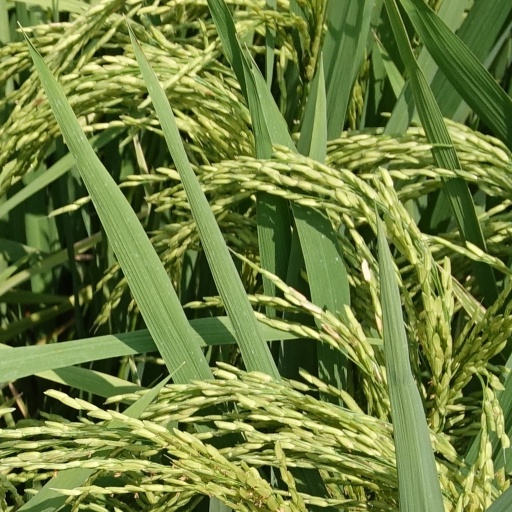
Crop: rice